Live Aid

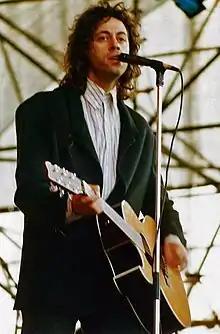
Bob Geldof, who successfully pitched the idea of the Live Aid concert to promoter Harvey Goldsmith

The 1985 Live Aid concert was conceived as a follow-on to the successful charity single "Do They Know It's Christmas?" which was also the idea of Geldof and Ure. In October 1984, images of hundreds of thousands of people starving to death in Ethiopia were shown in the UK in Michael Buerk's BBC News reports on the 1984 famine. The BBC News crew were the first to document the famine, with Buerk's report on 23 October describing it as "a biblical famine in the 20th century" and "the closest thing to hell on Earth". The reports featured a young nurse, Claire Bertschinger, who, surrounded by 85,000 starving people, told of her sorrow of having to decide which children would be allowed access to the limited food supplies in the feeding station and which were too sick to be saved. She would put a little mark on the children who got chosen, with Geldof stating of her at the time: "In her was vested the power of life and death. She had become God-like and that is unbearable for anyone." Traumatised by what she experienced she did not speak about it for two decades, recalling in 2005: "I felt like a Nazi sending people to the death camps. Why was I in this situation? Why was it possible in this time of plenty that some have food and some do not? It is not right."